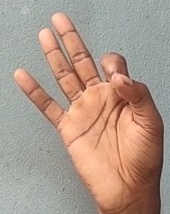
ASL sign: 9